Mary Jane (candy)

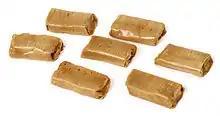
Mary Jane candies

Mary Jane is an old-fashioned taffy-type candy made from peanut butter and molasses. First marketed in 1914, Mary Jane has remained in production for over a century save for a two-year pause when its ownership changed hands.